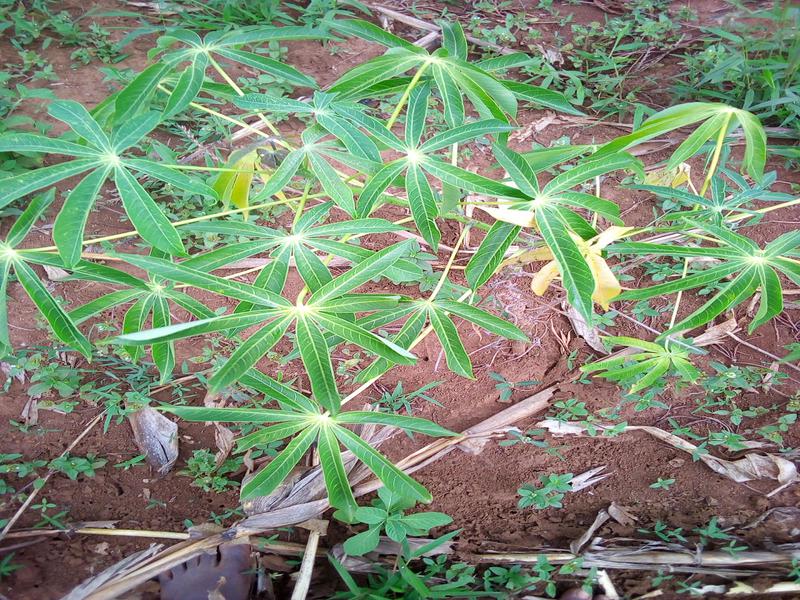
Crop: cassava
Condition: healthy